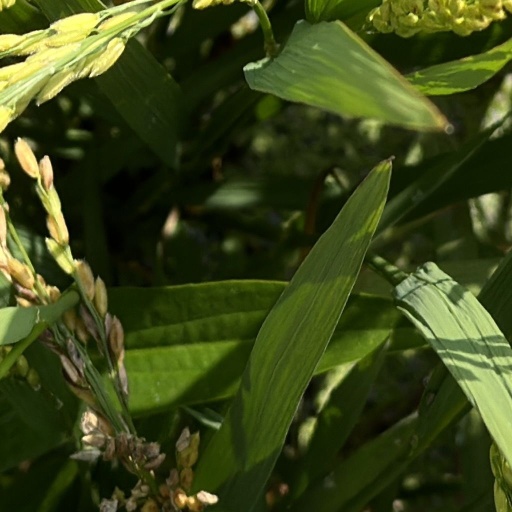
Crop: rice